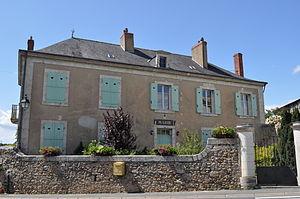
Mairie du Vieil-Baugé (Maine-et-Loire)
Le Vieil-Baugé est une ancienne commune française du Baugeois, située dans le département de Maine-et-Loire et la région Pays de la Loire.